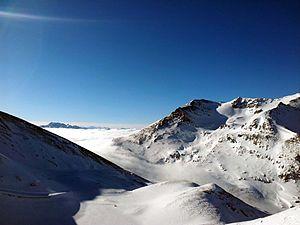
Valfréjus est une station de sports d'hiver située en France dans le massif du Mont-Cenis et proche du massif des Cerces-Thabor, sur le territoire communal de Modane, dans le département de la Savoie en région Auvergne-Rhône-Alpes.